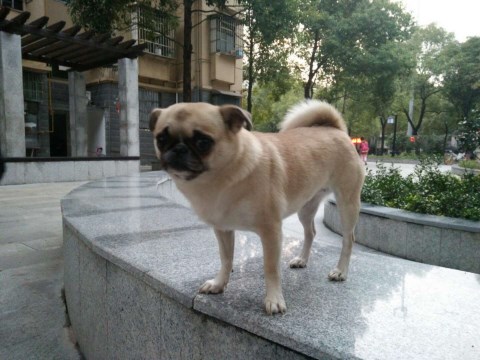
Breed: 798-n000130-pug